List of diplomatic missions of the Holy See

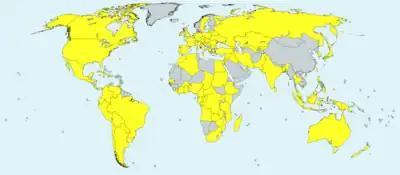
Countries hosting diplomatic missions of the Holy See

This is a list of diplomatic missions of the Holy See. Since the fifth century, long before the founding of the Vatican City State in 1929, papal envoys (now known as nuncios) have represented the Holy See to foreign potentates. Additionally, papal representatives known not as nuncios but as apostolic delegates ensure contact between the Holy See and the Catholic Church in countries that do not have diplomatic relations with the Holy See.